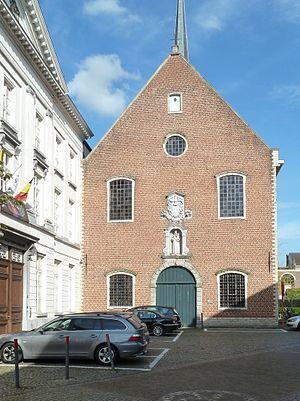
Cette page regroupe l'ensemble des monuments classés de la ville belge de Saint-Nicolas.